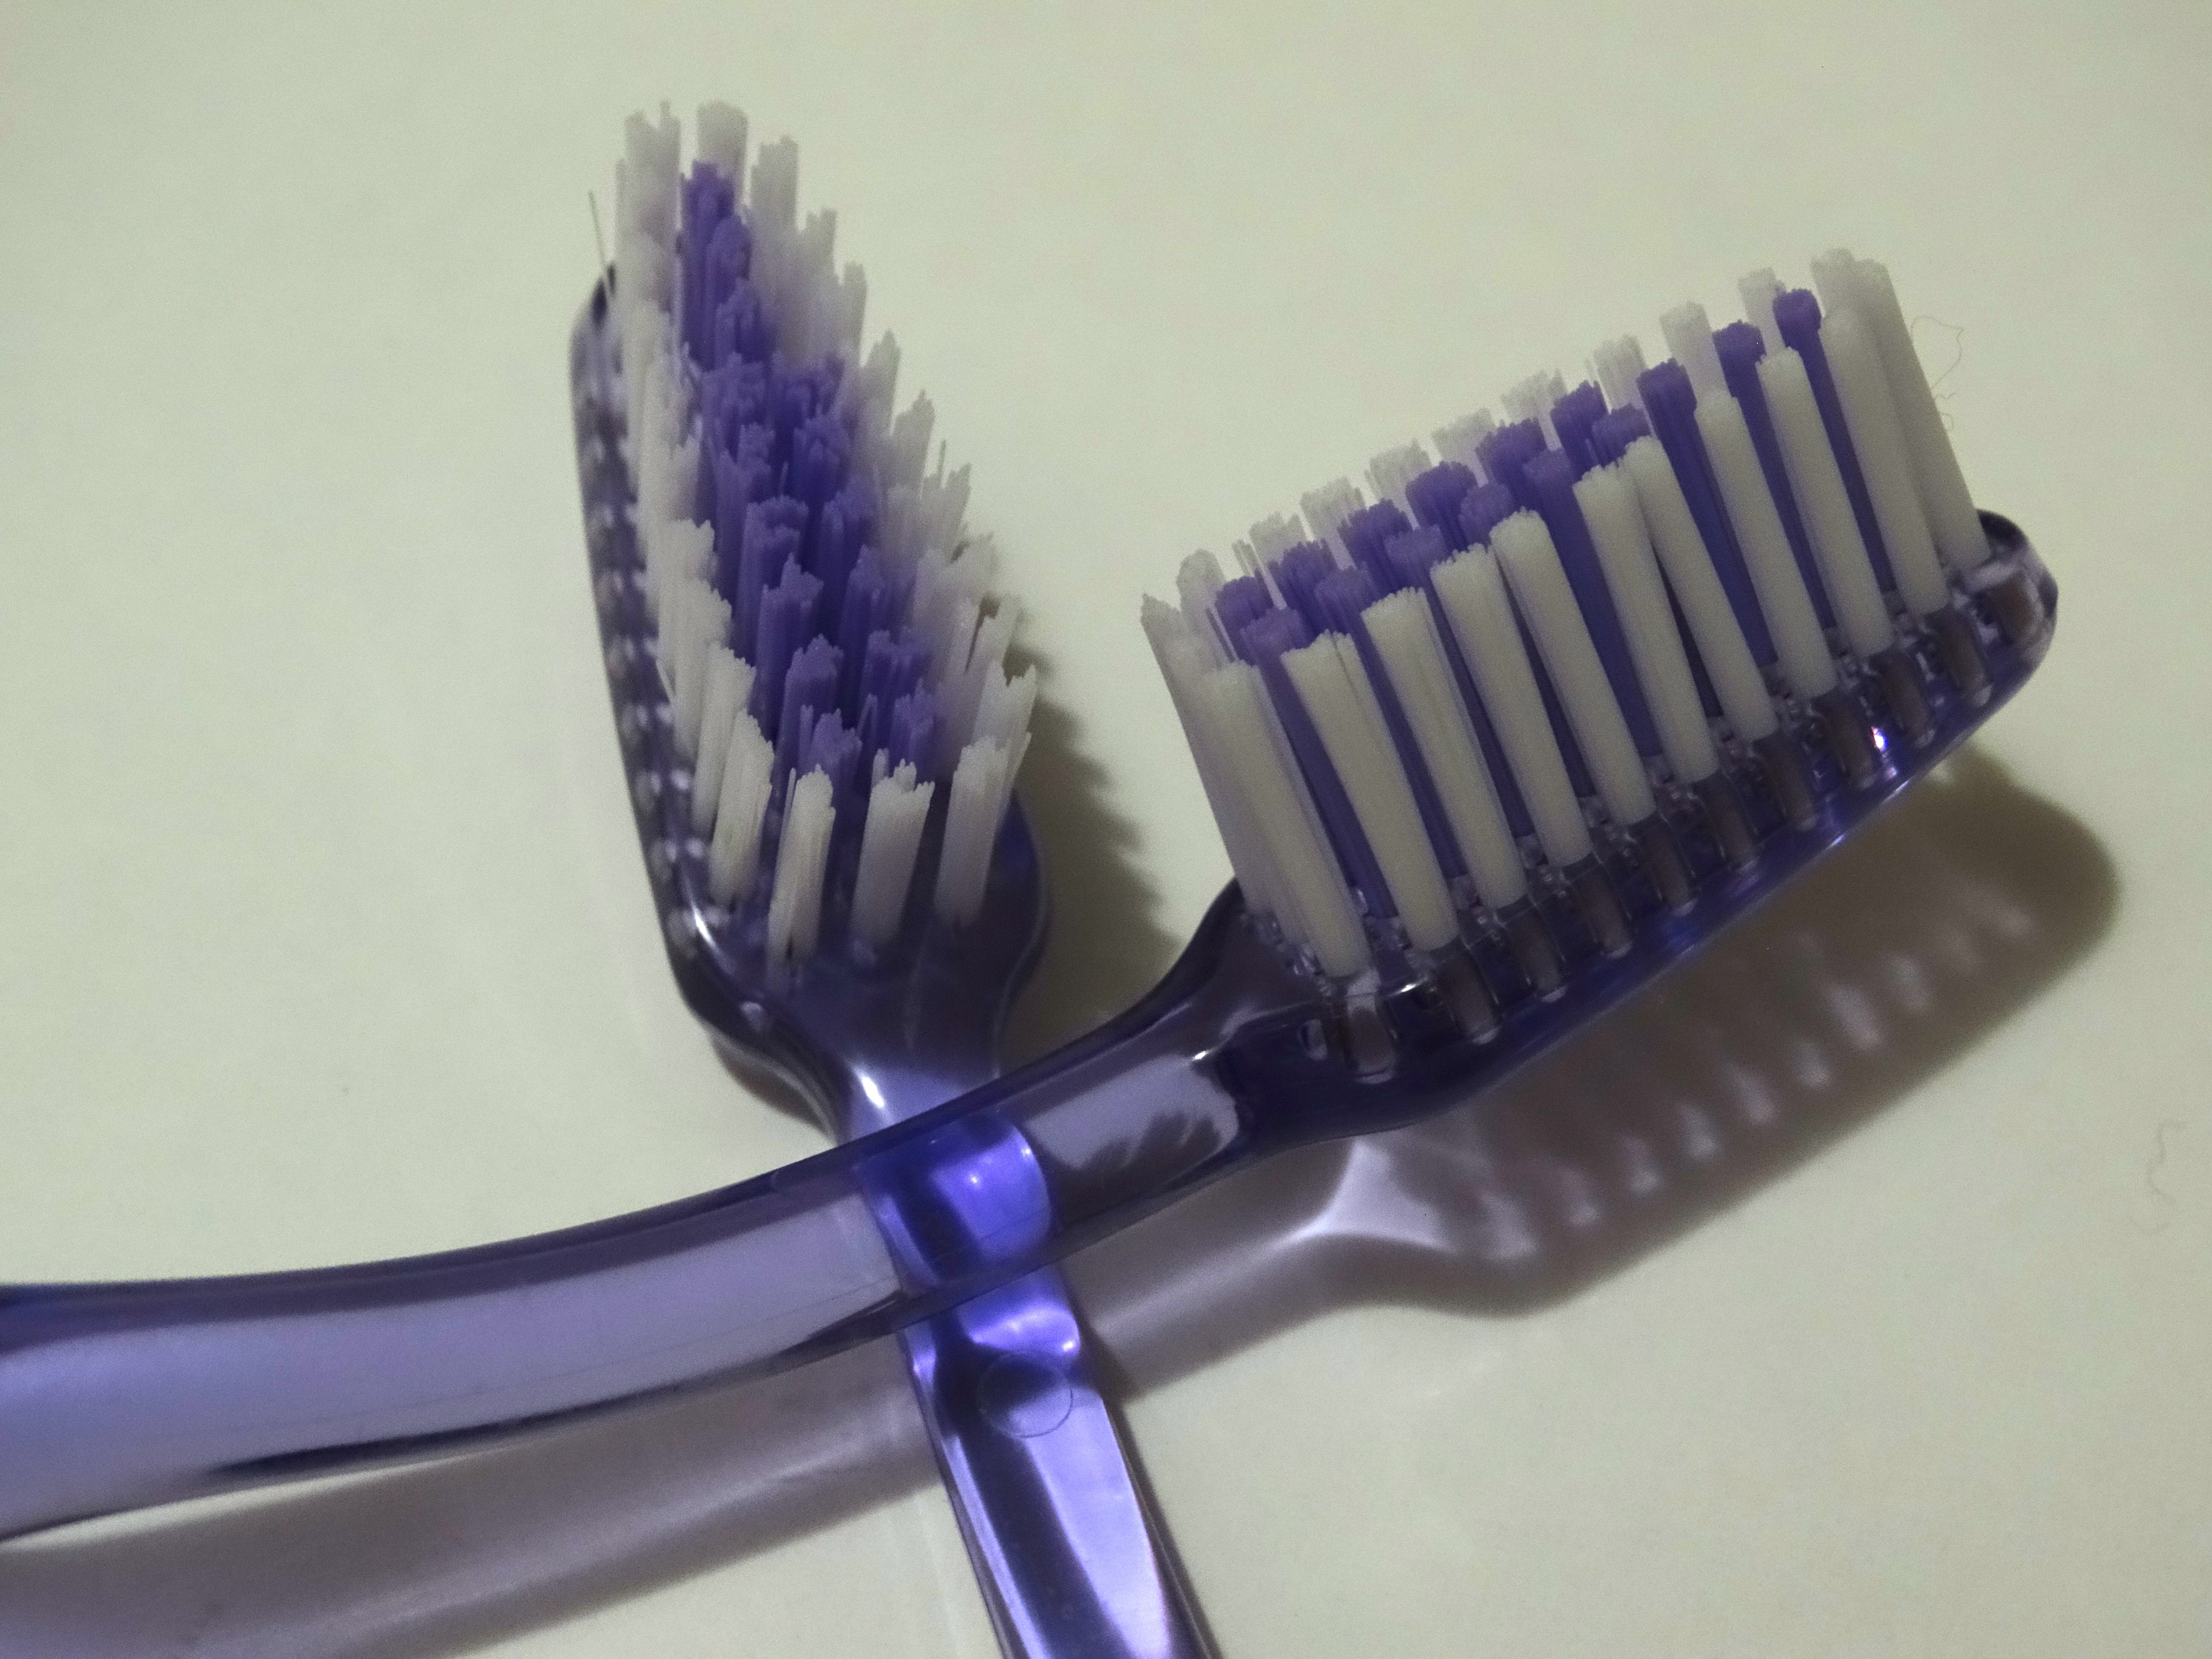
brush, product, bristles, dental care, tooth brushes, hair accessory